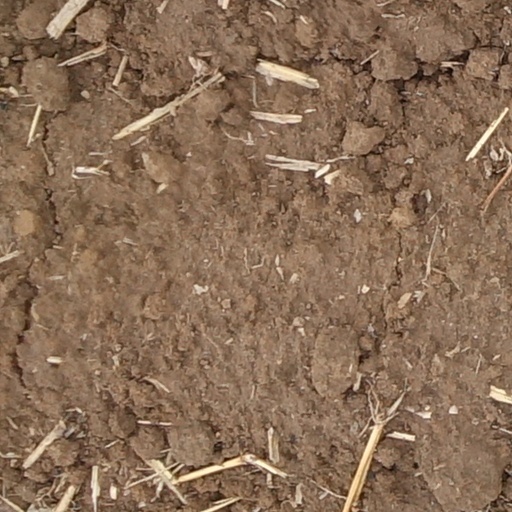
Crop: wheat